Lust

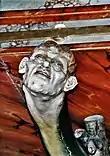
Detail of "Lust" at the Sankt Bartholomäus church (Reichenthal), Pulpit (1894)

In Romanesque art, the personified Luxuria is generally feminine, often represented by a siren or a naked woman with breasts being bitten by snakes. Prudentius in his "Psychomachia" or 'Battle of the Soul' had described